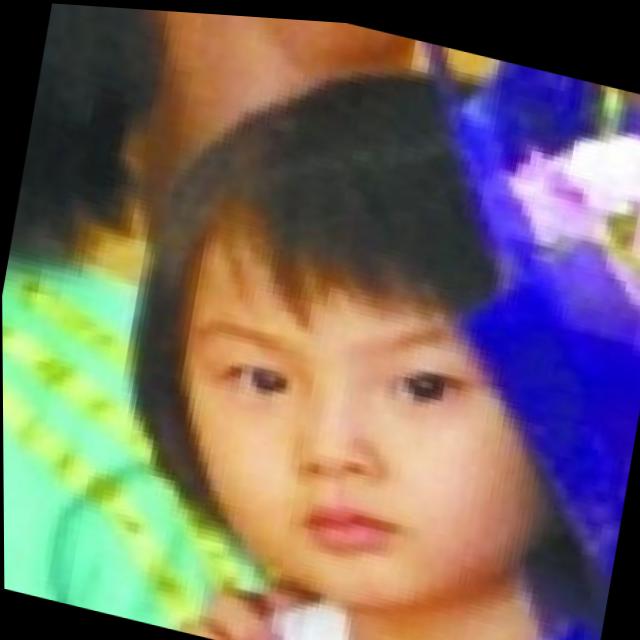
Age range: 0-12